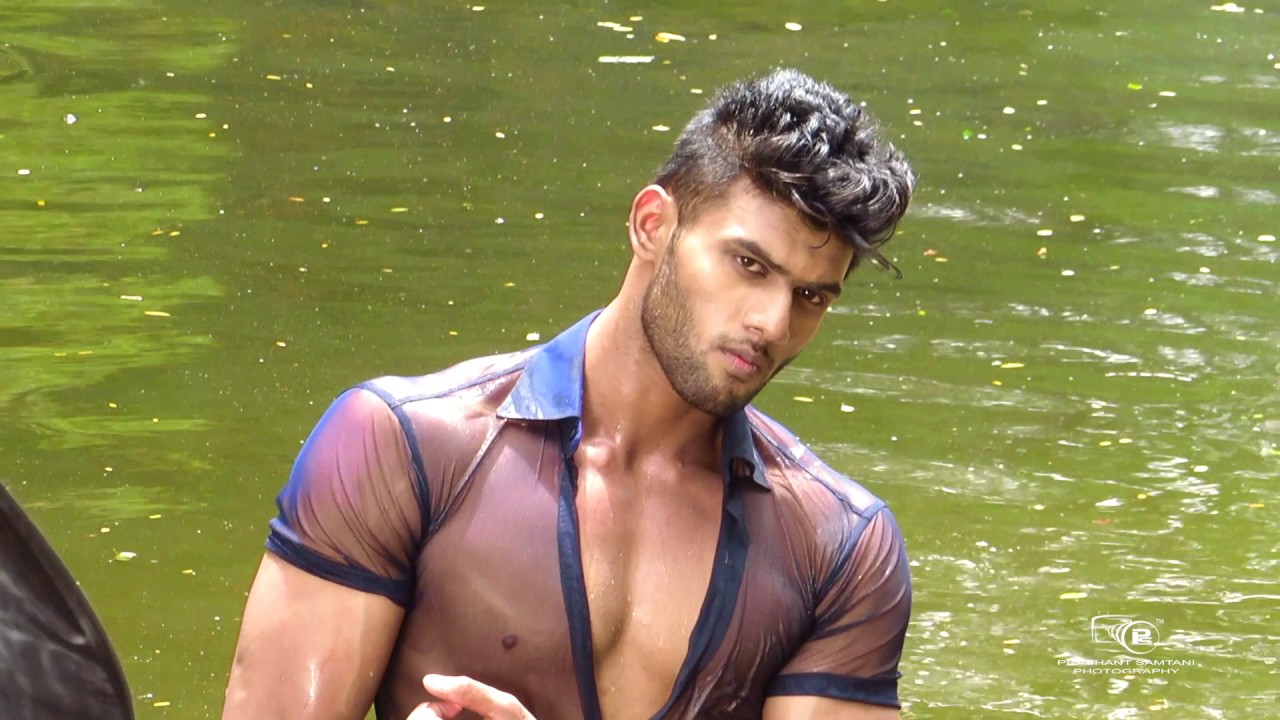
Gender: men